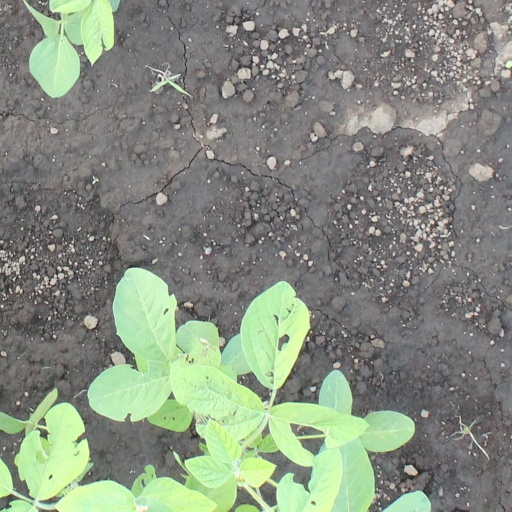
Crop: soybean